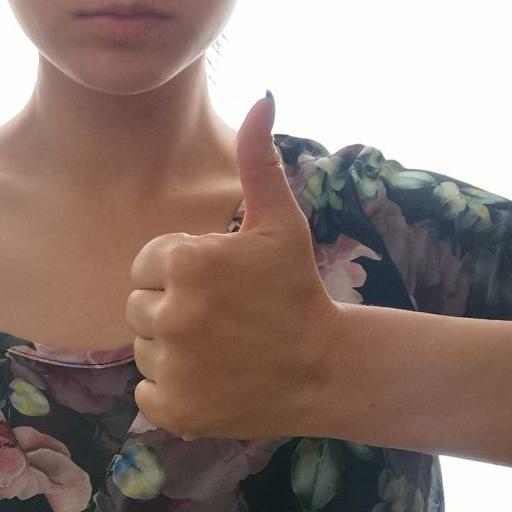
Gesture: like